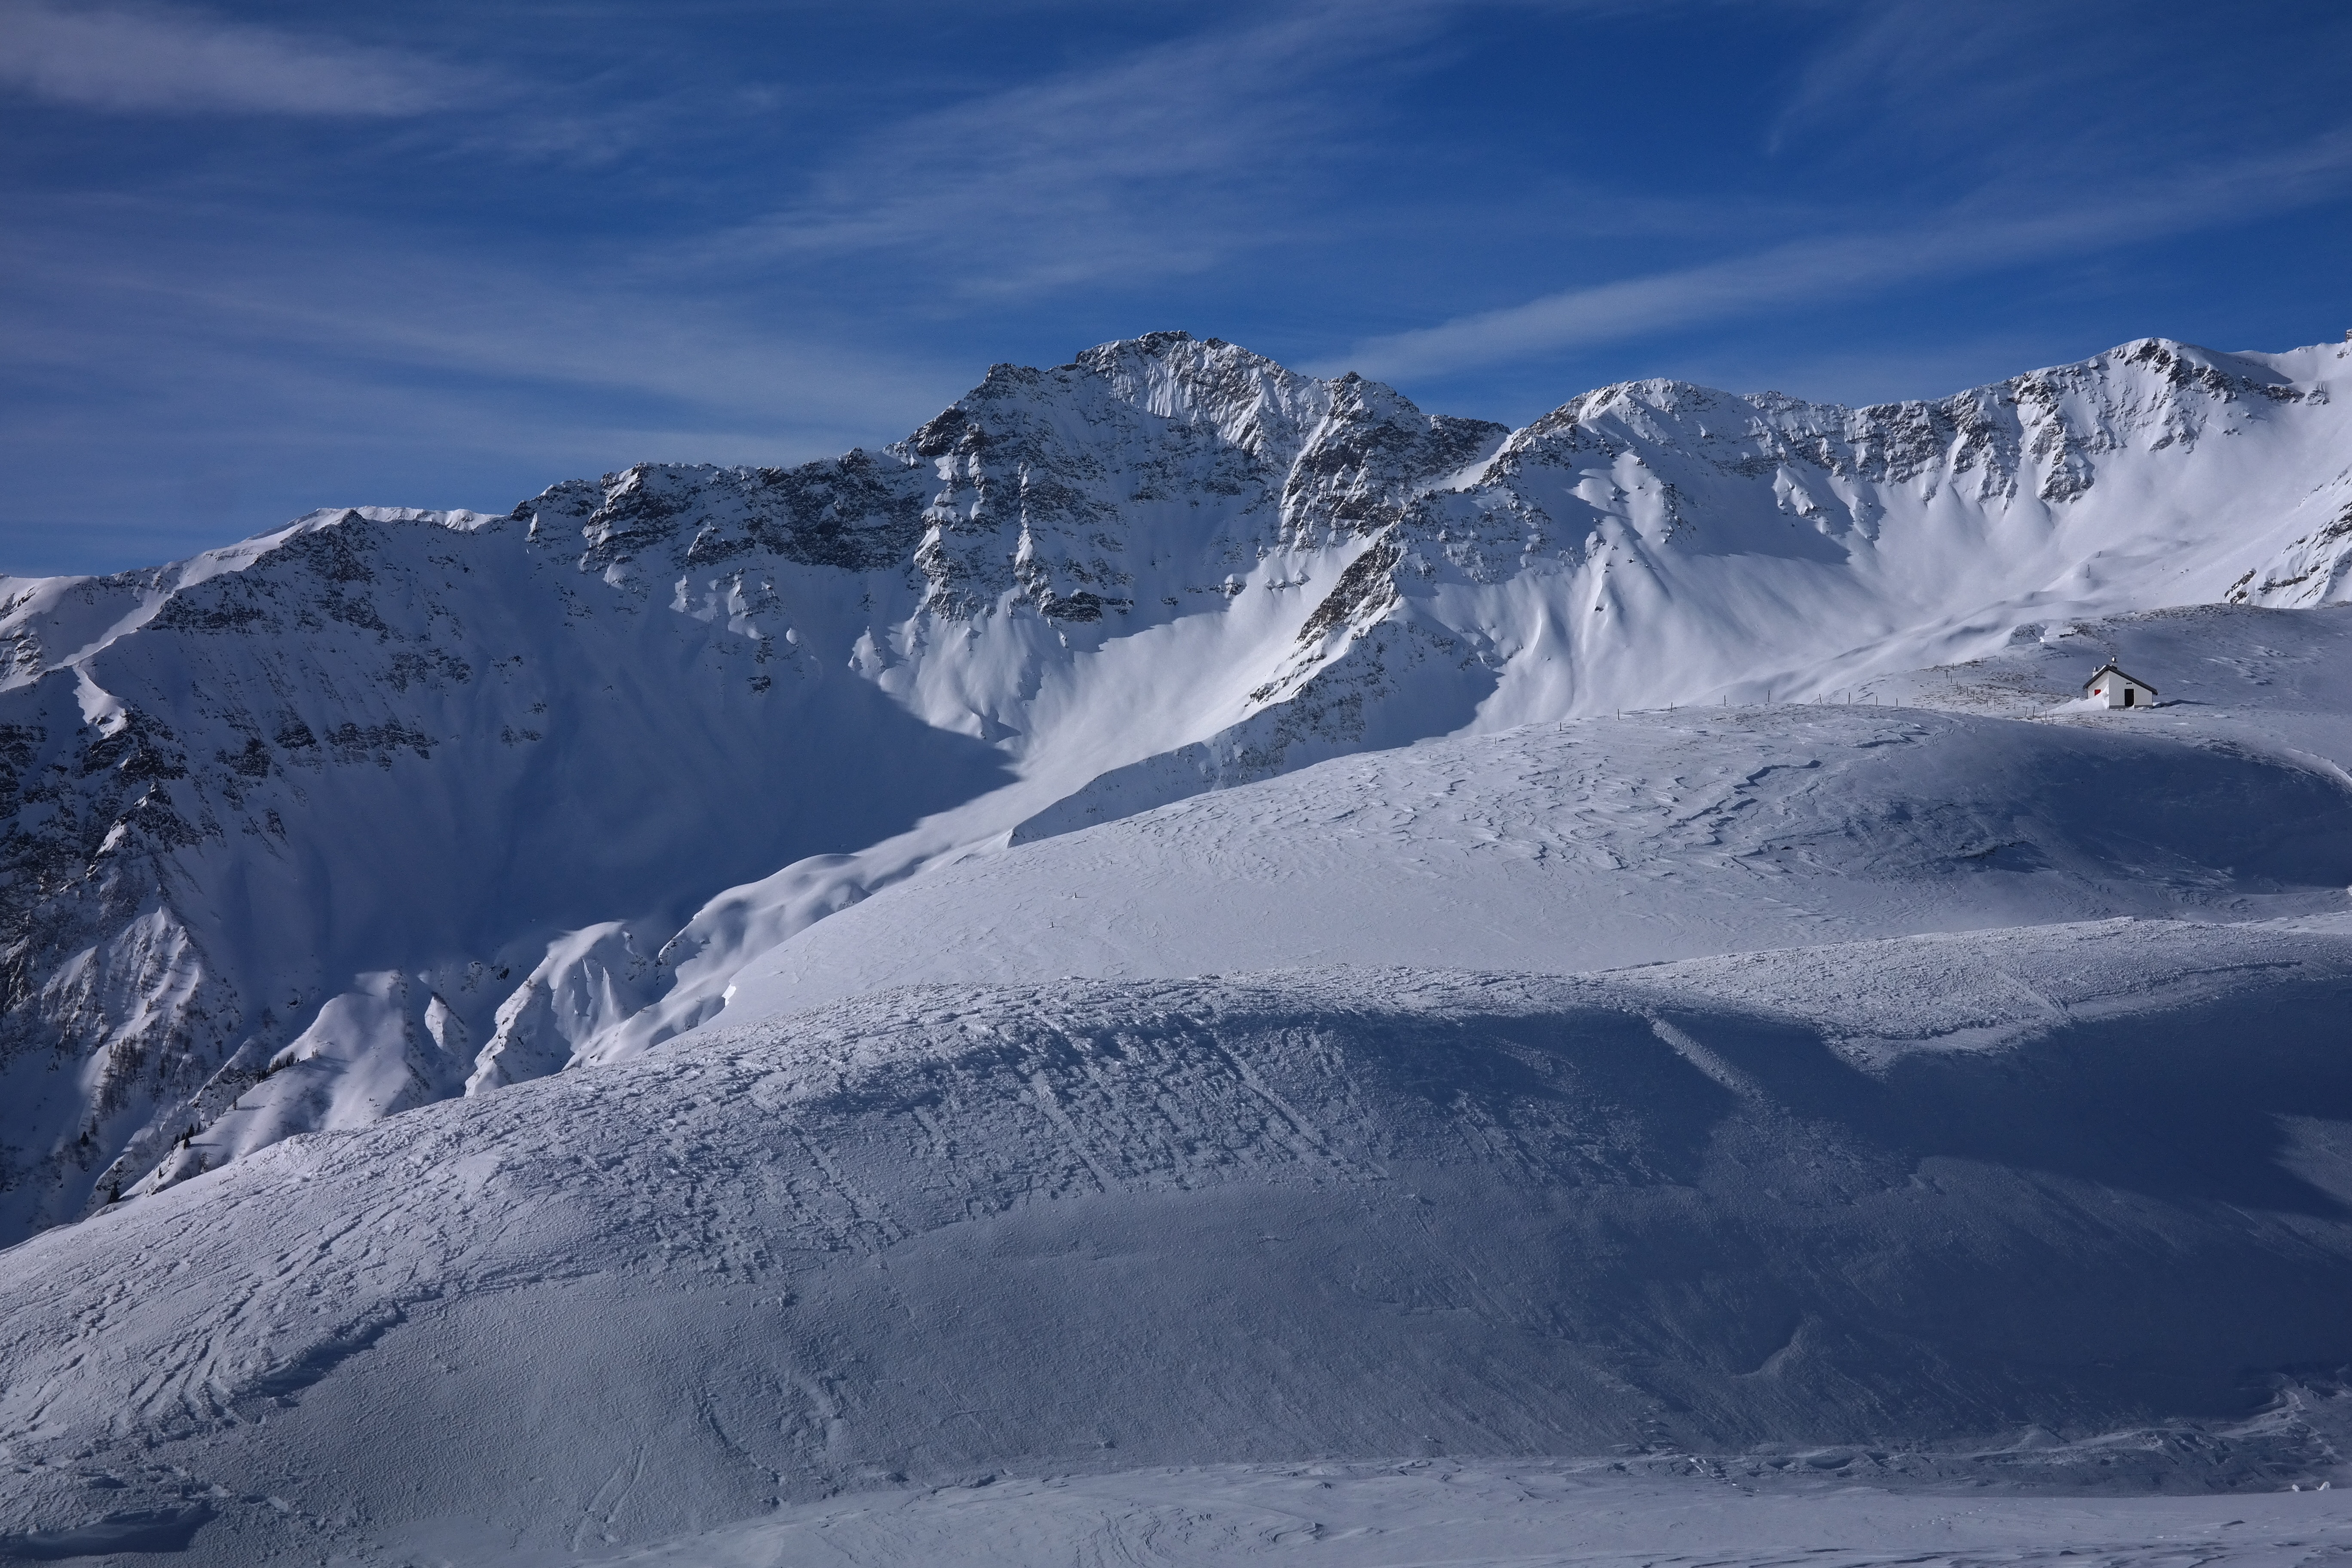
mountain, snow, winter, mountain range, weather, skiing, season, ridge, summit, winter sport, alps, piste, landform, ski area, ski touring, snow magic, ski mountaineering, pizol, geographical feature, mountainous landforms, geological phenomenon